Al-Khwarizmi

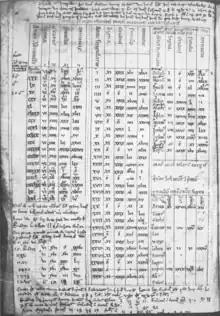
Page from "Corpus Christi College MS 283", a Latin translation of al-Khwārizmī's "Zīj"

Al-Khwārizmī's ("astronomical tables of "Siddhanta"") is a work consisting of approximately 37 chapters on calendrical and astronomical calculations and 116 tables with calendrical, astronomical and astrological data, as well as a table of sine values. This is the first of many Arabic "Zijes" based on the Indian astronomical methods known as the "sindhind". The word Sindhind is a corruption of the Sanskrit "Siddhānta", which is the usual designation of an astronomical textbook. In fact, the mean motions in the tables of al-Khwarizmi are derived from those in the "corrected Brahmasiddhanta" (Brahmasphutasiddhanta) of Brahmagupta.